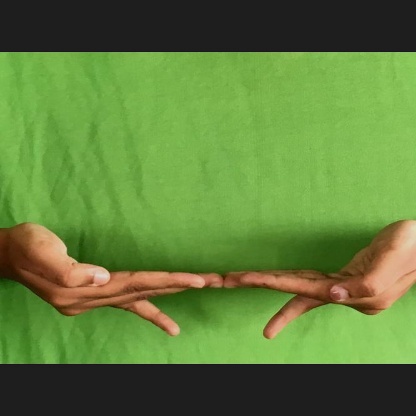
Mudra: Khatva